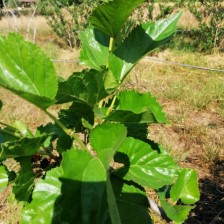
Variety: Buriram60